Sergei Magnitsky

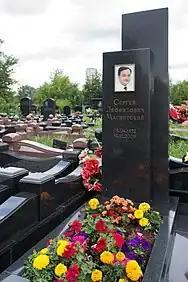

Magnitsky was arrested and imprisoned at the Butyrka prison in Moscow in November 2008 after being accused of colluding with Hermitage. Held for 11 months without trial, he was, as reported by "The Telegraph", "denied visits from his family" and "forced into increasingly squalid cells." He developed gall stones, pancreatitis and calculous cholecystitis, for which he was given inadequate medical treatment during his incarceration. Surgery was ordered in June, but never performed; detention center chief Ivan P. Prokopenko later said that he "...did not consider Magnitsky sick... Prisoners often try to pass themselves off as sick, in order to get better conditions."